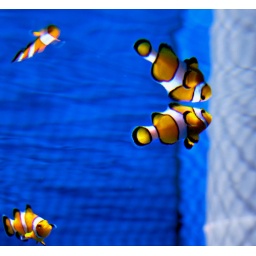
some clown fish in a fish tank, which has a mirror image of the fish on the roof of the tank